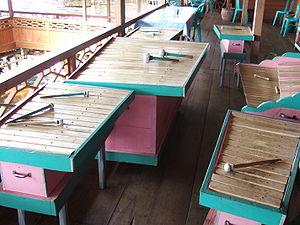
Le kulintang ou kolintang est un instrument de musique à percussion d'Asie du Sud-Est insulaire, notamment aux Philippines et en Indonésie.